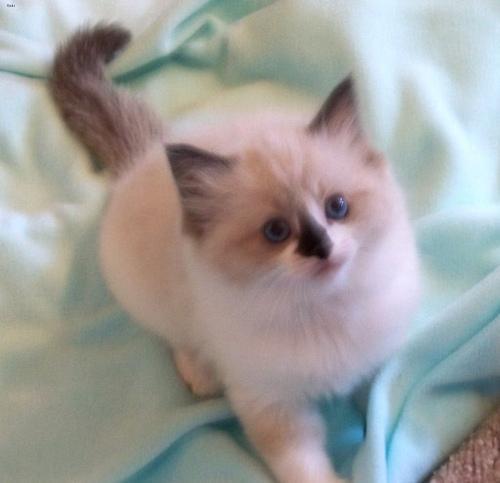
Ragdoll